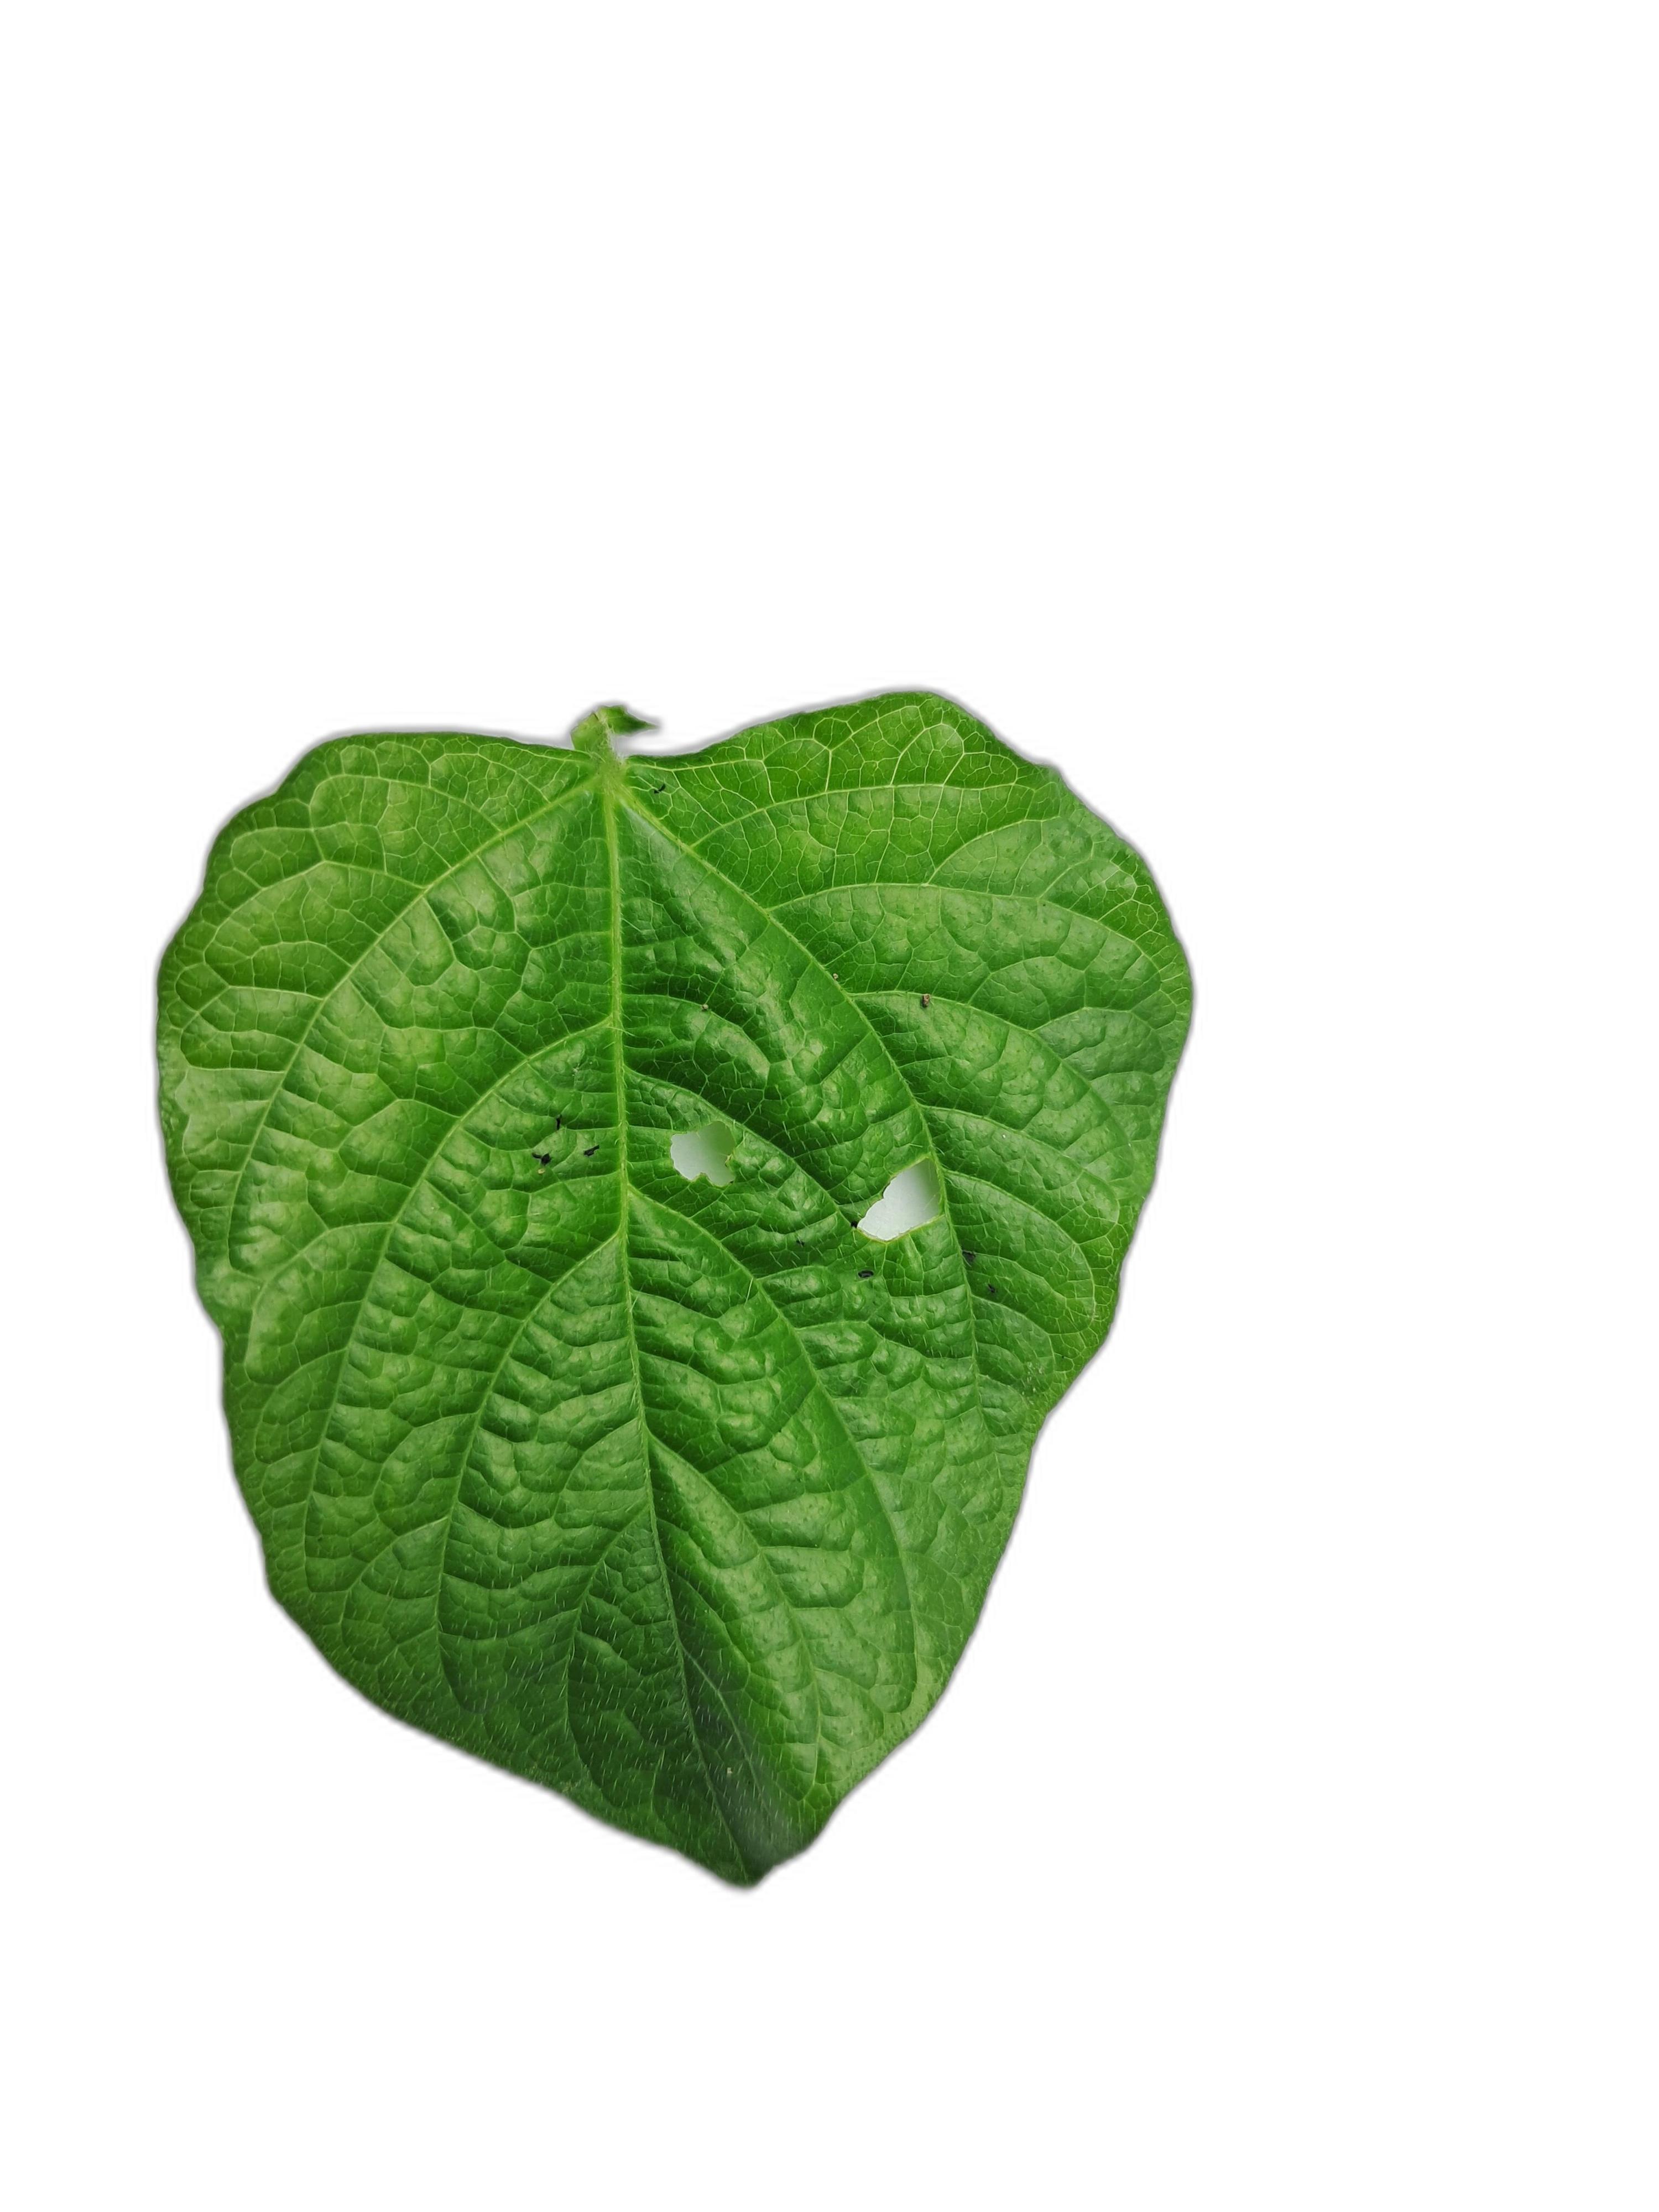
Label: Leaf Crinkle